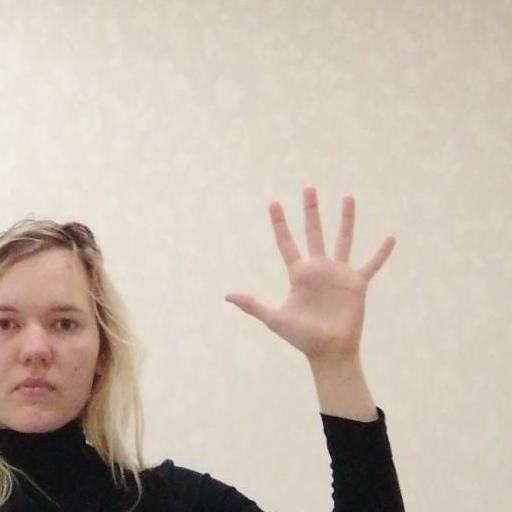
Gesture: palm